Company of Watermen and Lightermen

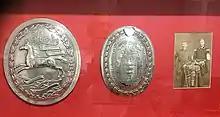
FW Pearces Doggets Badge

CWL was established in the medieval period to support and maintain rights of the river workers. The two main occupations were that of watermen and lightermen. The watermen transferred passengers across and along city centre rivers and estuaries. Most notable are those on the Thames and Medway. Other rivers such as the Tyne and Dee in Wales had watermen who formed guilds in medieval times. Lightermen transfer goods between ships and quays (including wharves, jetties and piers)they specifically loaded (originally 'laded') and unloaded ('alighted') the ships. Laded survives in the phrases bill of lading and "fully laden") In the Port of London they overwhelmingly used flat-bottomed barges, called lighters.